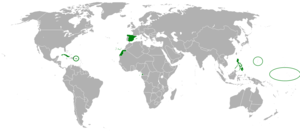
La Restauration bourbonienne en Espagne désigne la période historique qui suit le pronunciamiento du général Arsenio Martínez Campos de 1874, qui marque la fin de la Première République espagnole et rétablit la dynastie bourbonne en la personne d'Alphonse XII, fils d'Isabelle II. Elle prend fin avec la proclamation de la Seconde République le 14 avril 1931.